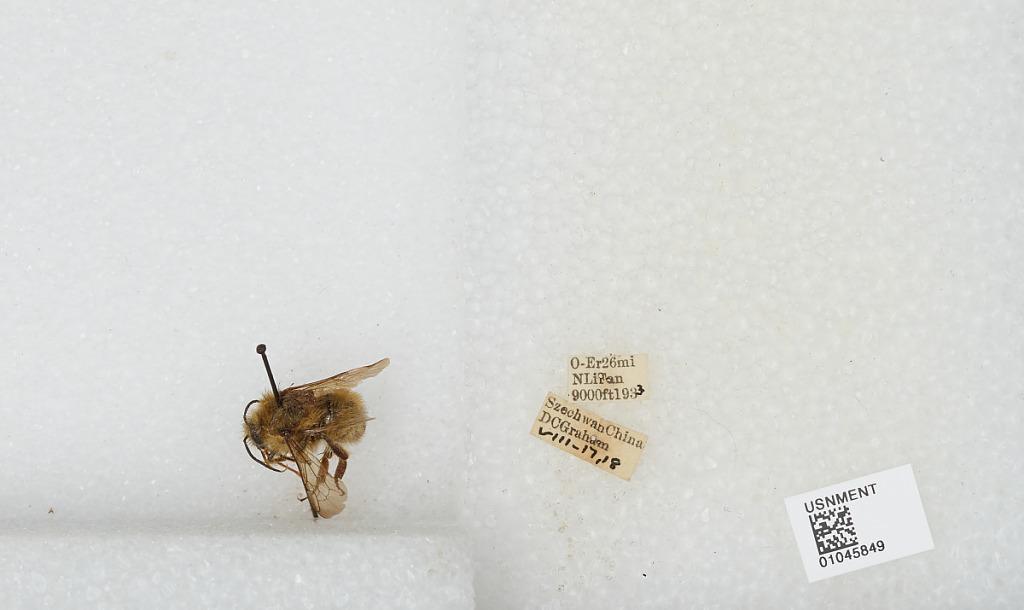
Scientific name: Bombus sp.
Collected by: D. Graham
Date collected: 1933-8-17
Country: China
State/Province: Sichuan
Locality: O-Er 26 miles North Li Fan